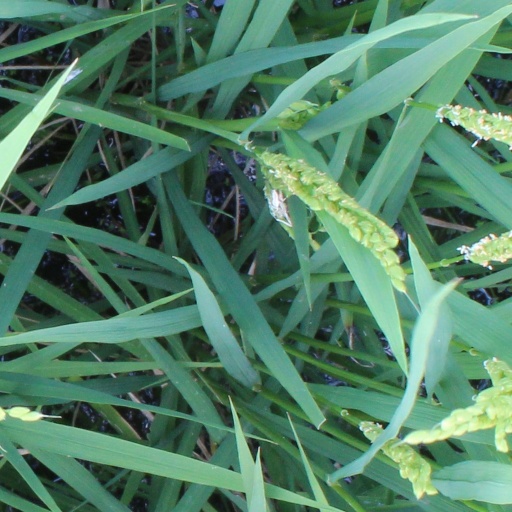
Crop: rice